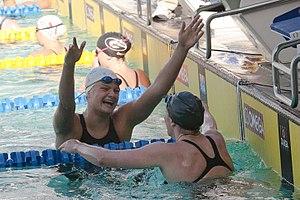
Cierra Runge est une nageuse américaine née le 7 mars 1996 à Cochranville. Elle remporte la médaille d'or du relais 4 × 200 mètres nage libre aux Jeux olympiques d'été de 2016 à Rio de Janeiro.